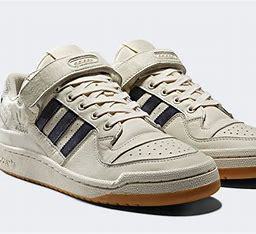
Brand: adidas
Model: originals Adidas Originals Forum